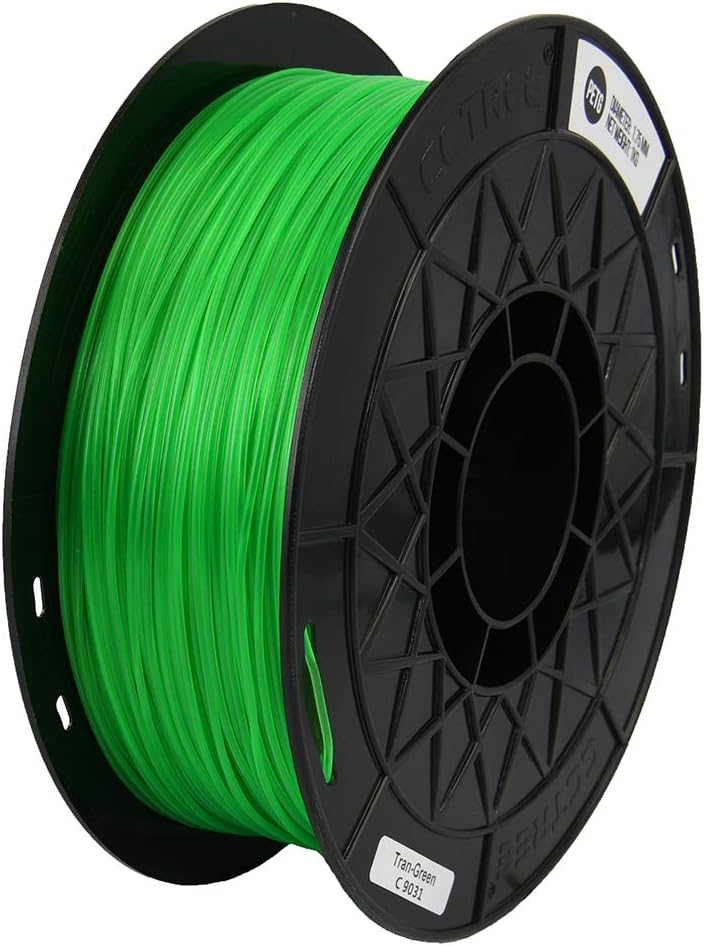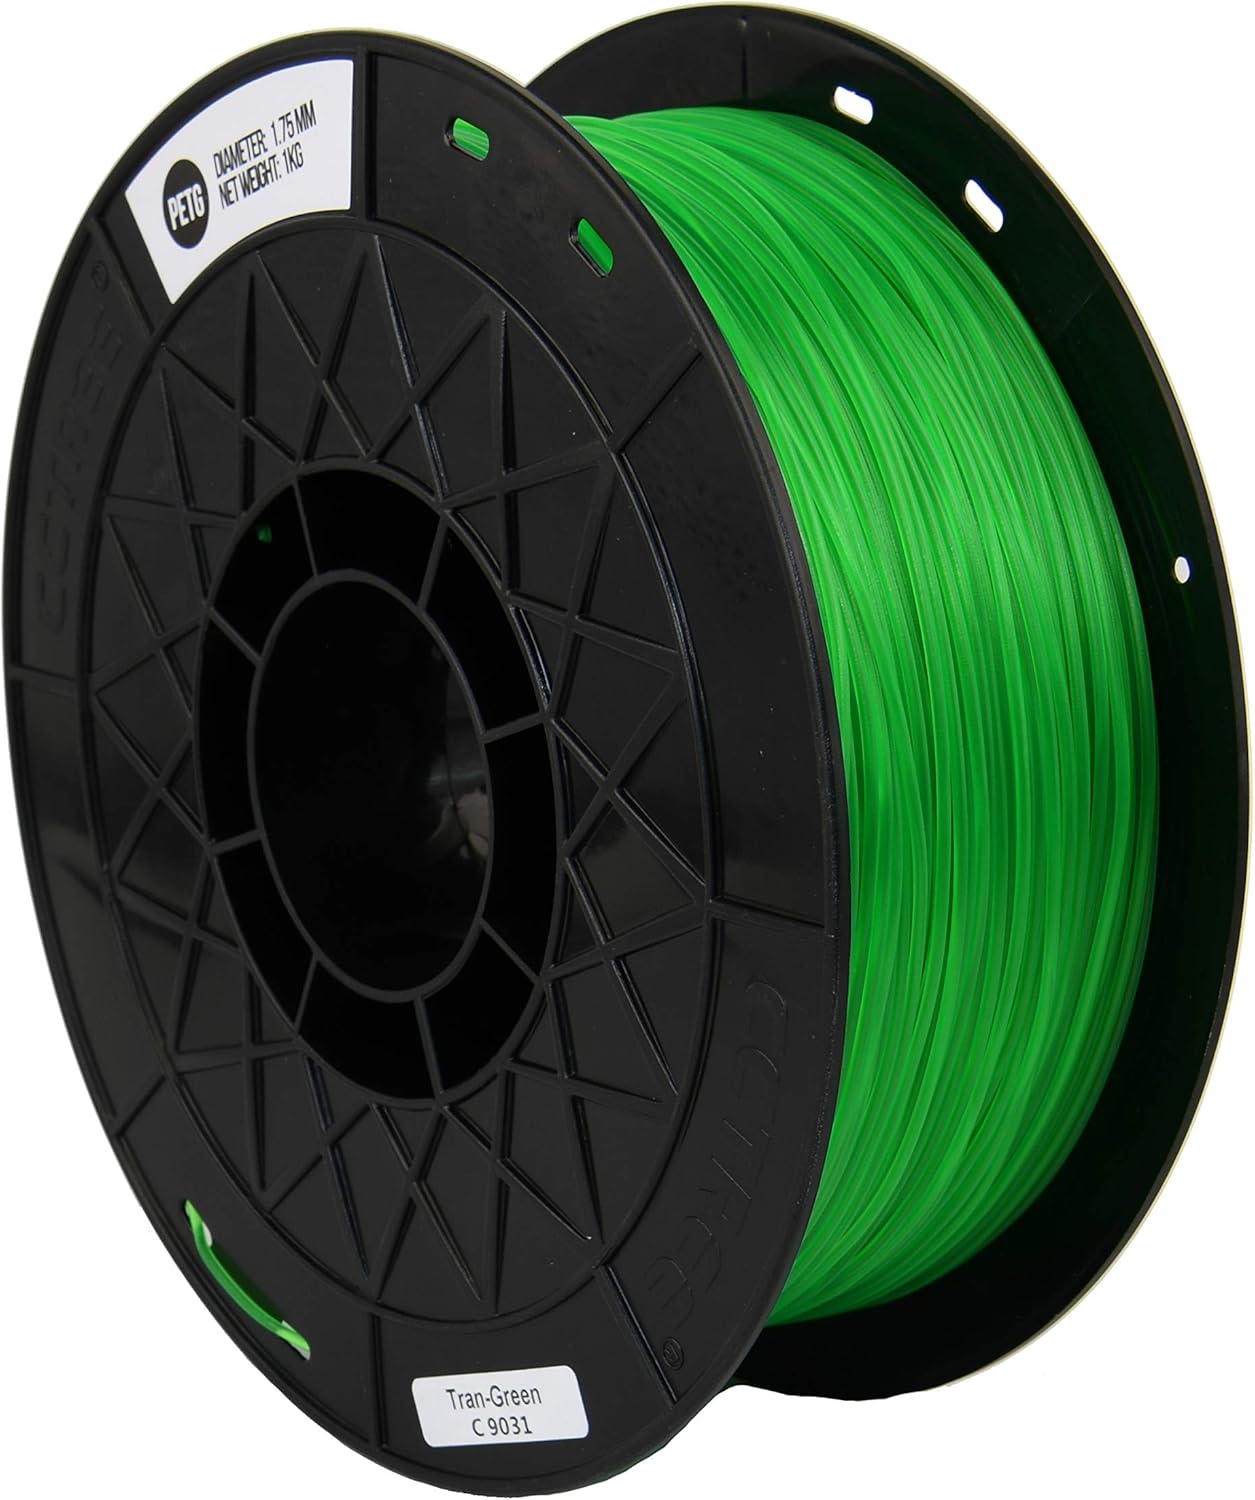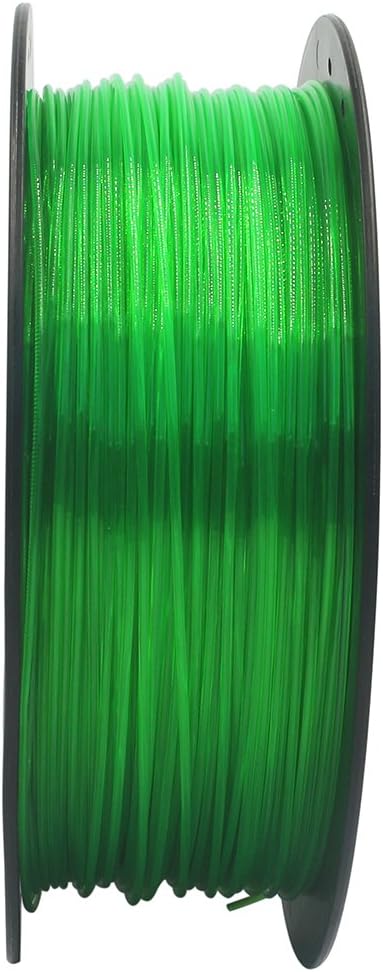
CCTREE 1.75mm PETG 3D Printer Filament 1kg Spool (2.2lbs) for Creality CR-10, Ender 3 Pro,Tevo Anet 3D Printer. Tran-Green
Category: Industrial & Scientific
CCTREE PETG 3D Printer Filaments are using 100% virgin and environmental friendly resin and colorants. CCTREE does not include any cheap plastic fillers or regrind. The filament is vacuum sealed with desiccant to protect it from moisture. The printing temperature of PETG is higher than PLA. Be sure to print with a heating bed, and in a well-ventilated space.  CCTREE is using advanced spooling technique aiming to make orderly wind and tangle-free filament. The filaments are universally designed and compatible with 3D Printers using 1.75mm diameter filament, with a dimensional accuracy of +/- 0.05mm. It is the official partner of Creality CR-10S. Also, It is the " default " recommended filaments for many desktop and industrial 3D printers. It has the following characteristics:  Good toughness, high strength, high durability and a capacity to withstand high temperatures. Without nozzle clogging, Easy stick to the hot bed applied with washable glue stick or craft glue Low shrinkage, thermoforming dimensional stability   The data are intended as a general guide only and do not necessarily represent results that may be obtained elsewhere.  Diameter: 1.75 mm  Default nozzle Diameter: 0.4mm Tolerance: ± 0.03mm  Extruder Type: Direct Drive/Bowden Tube Net Weight: 1 kg Layer Height: 0.1-0.3 mm Shipping Weight: 1.2 kg  Printing Temperature: 220-240°C (428-464°F) Shipping Size: 21 x 21 x 7 cm  Bed Temperature: 50-70°C (122-158°F) Tensile Strength: 50 Mpa  Cooling Fan: Required Impact Strength: 7.9 J/m2, Izod  Retraction Speed: 30-50 mm/s Surface finish: Glossy & Translucent  Retraction Distance: 3-8 mm Spool Size: Diameter 195mm + inner hub 55mm + height 60mm
Features: Diameter: 1.75mm; Length: 380m; Net weight: 1kg (2.2lbs). Tolerance ± 0.03mm. Spool Size: diameter 195mm + inner hub 55mm height 60mm. | 100% virgin material without cheap plastic fillers or regrind. Vacuum sealed with desiccant. | Glossy type finish. Long-term keeping the natural color; excellent toughness, More wearable and weathering proof. Advanced spooling technique to avoid filament tangling. | Printing Temperature: 220-260°C (428-500°F), depending on printer model. Recommended bed temperature: 50-70°C (122-158°F). | CCTREE filament Compatible with Creality, Makerbot, UP, Afinia, Ultimaker,Builder, Felix, FlashForge, Monoprice, XYZprinting, Alunar and other desktop and industrial FDM 3D printers.